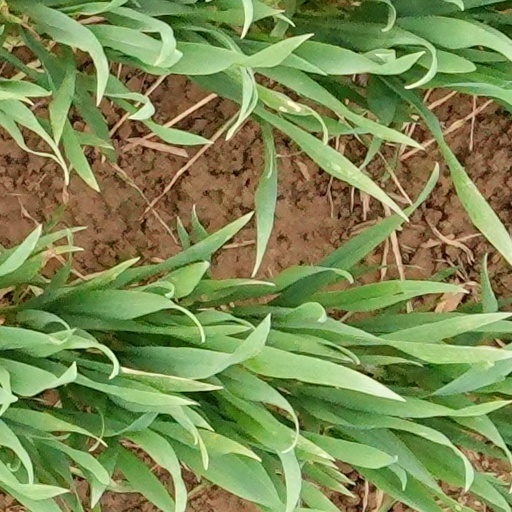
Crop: wheat